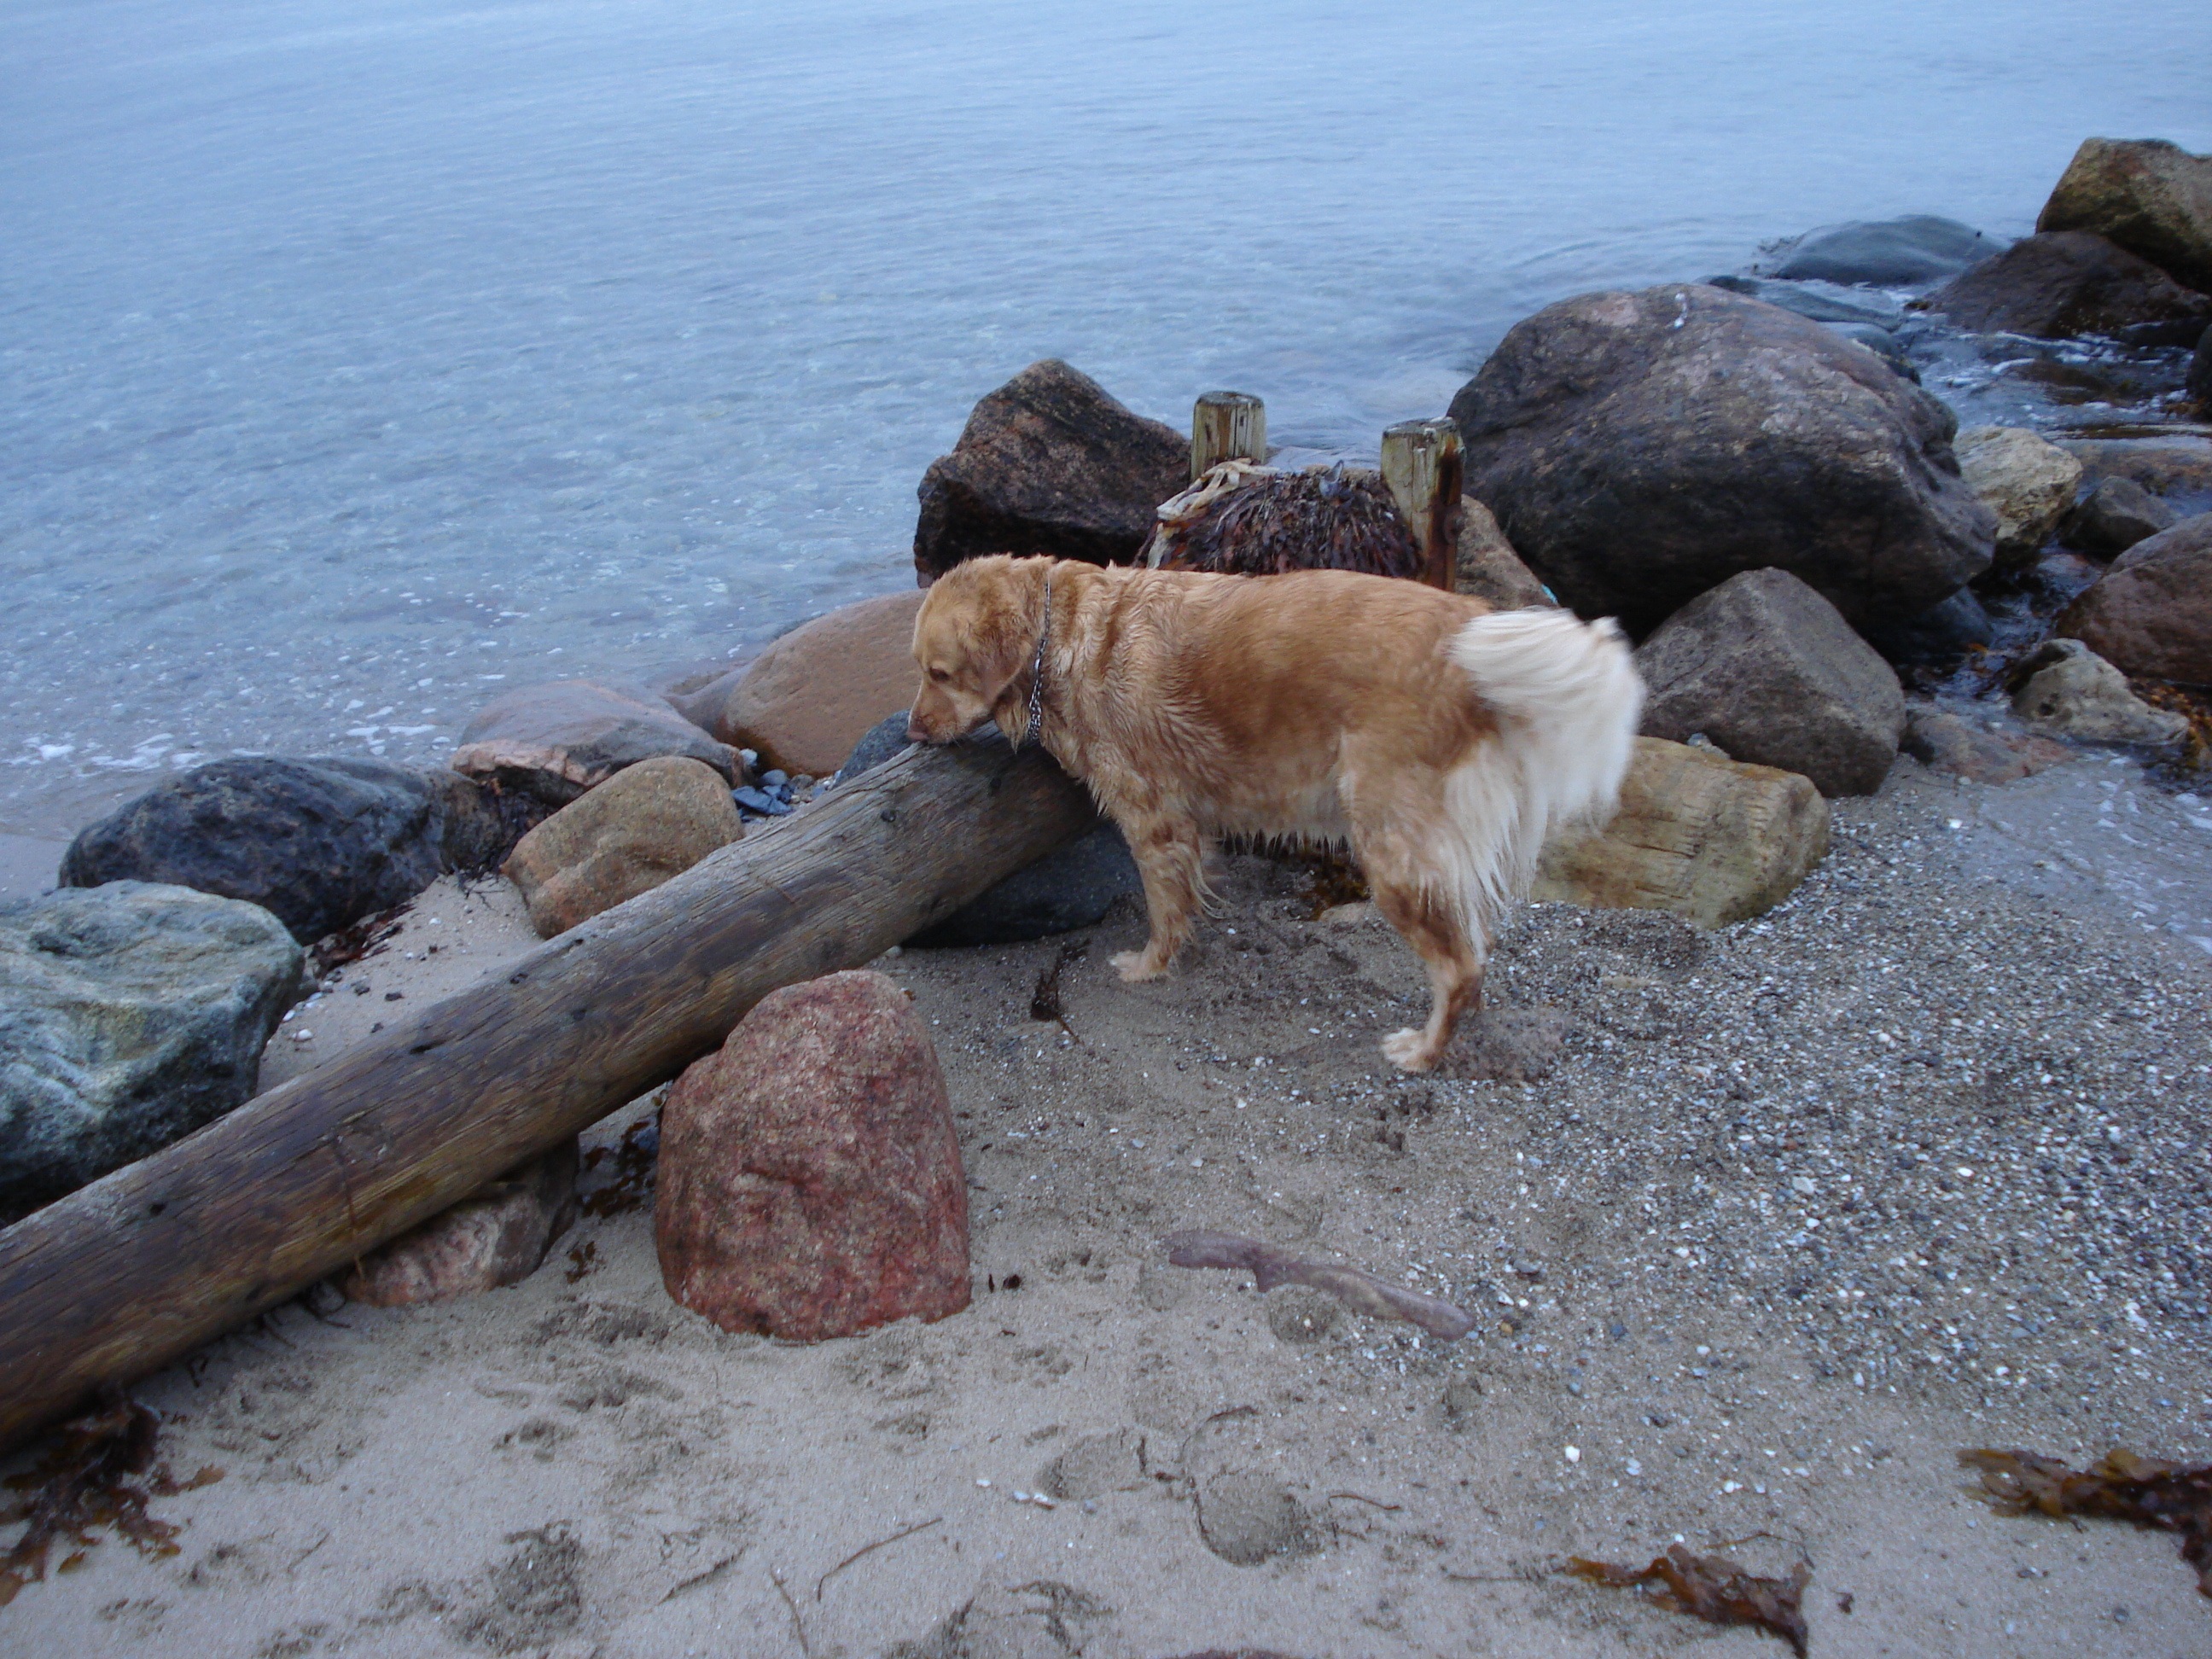
beach, sea, water, rock, snow, dog, wildlife, mammal, golden retriever, dog like mammal